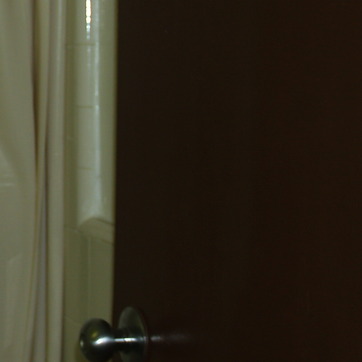
Material: wood